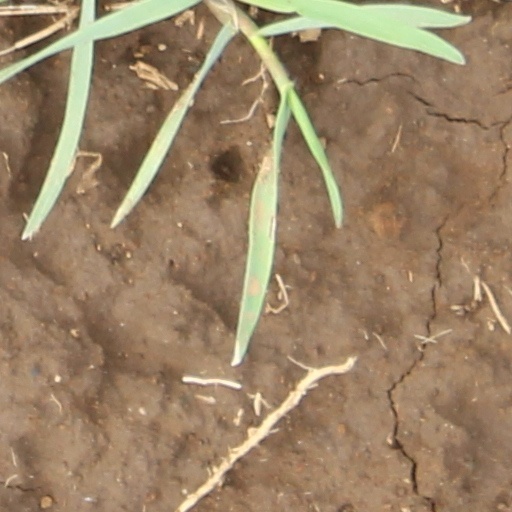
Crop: wheat